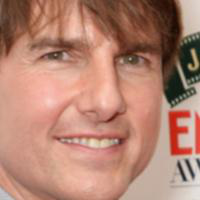
Age group: age 41-55